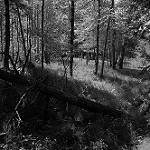
Label: B & W